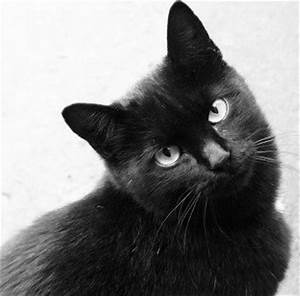
Label: cat